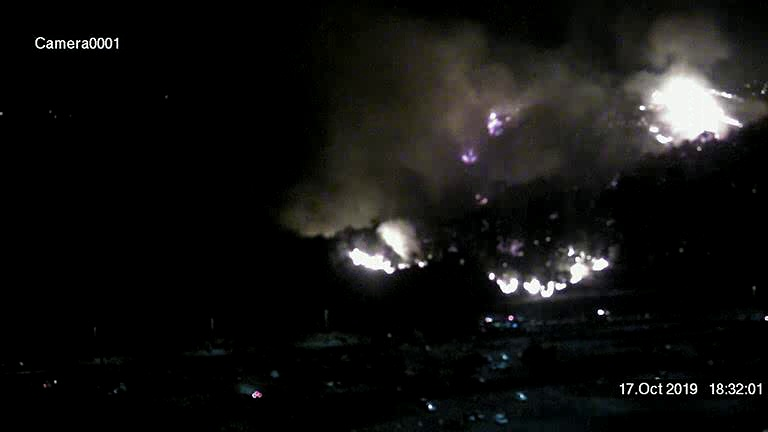
Fire: yes
Smoke: yes